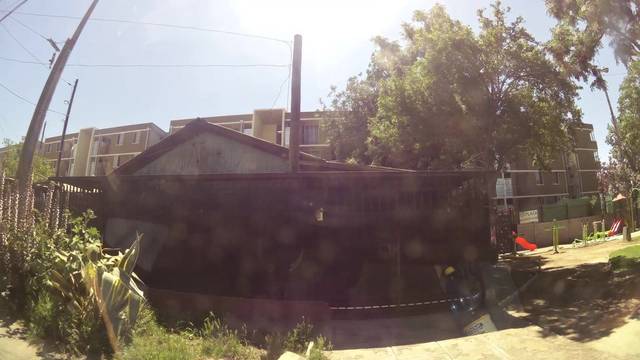
Region: Chile
Coordinates: -33.576, -70.687